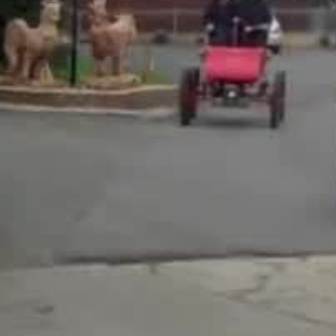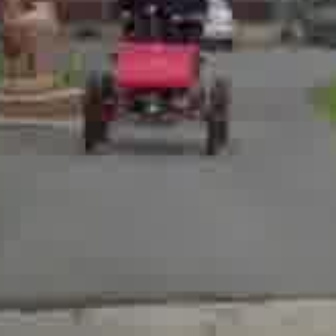
  Please identify the target specified by the bounding box [173,16,281,124] in the first image and locate it in the second image. Return the coordinates in [x_min,y_min,x_max,y_max] format.
Answer: [75,3,222,150]